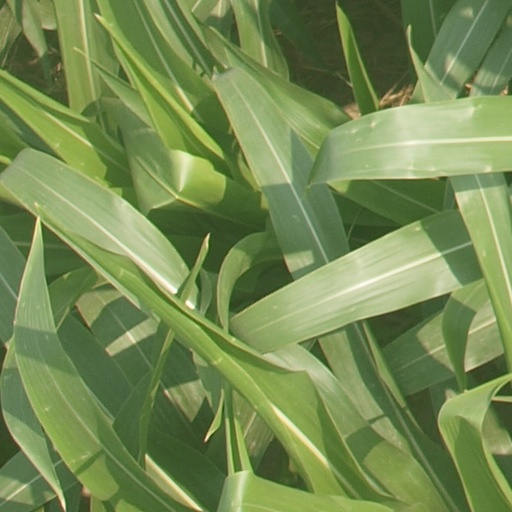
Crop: maize; corn